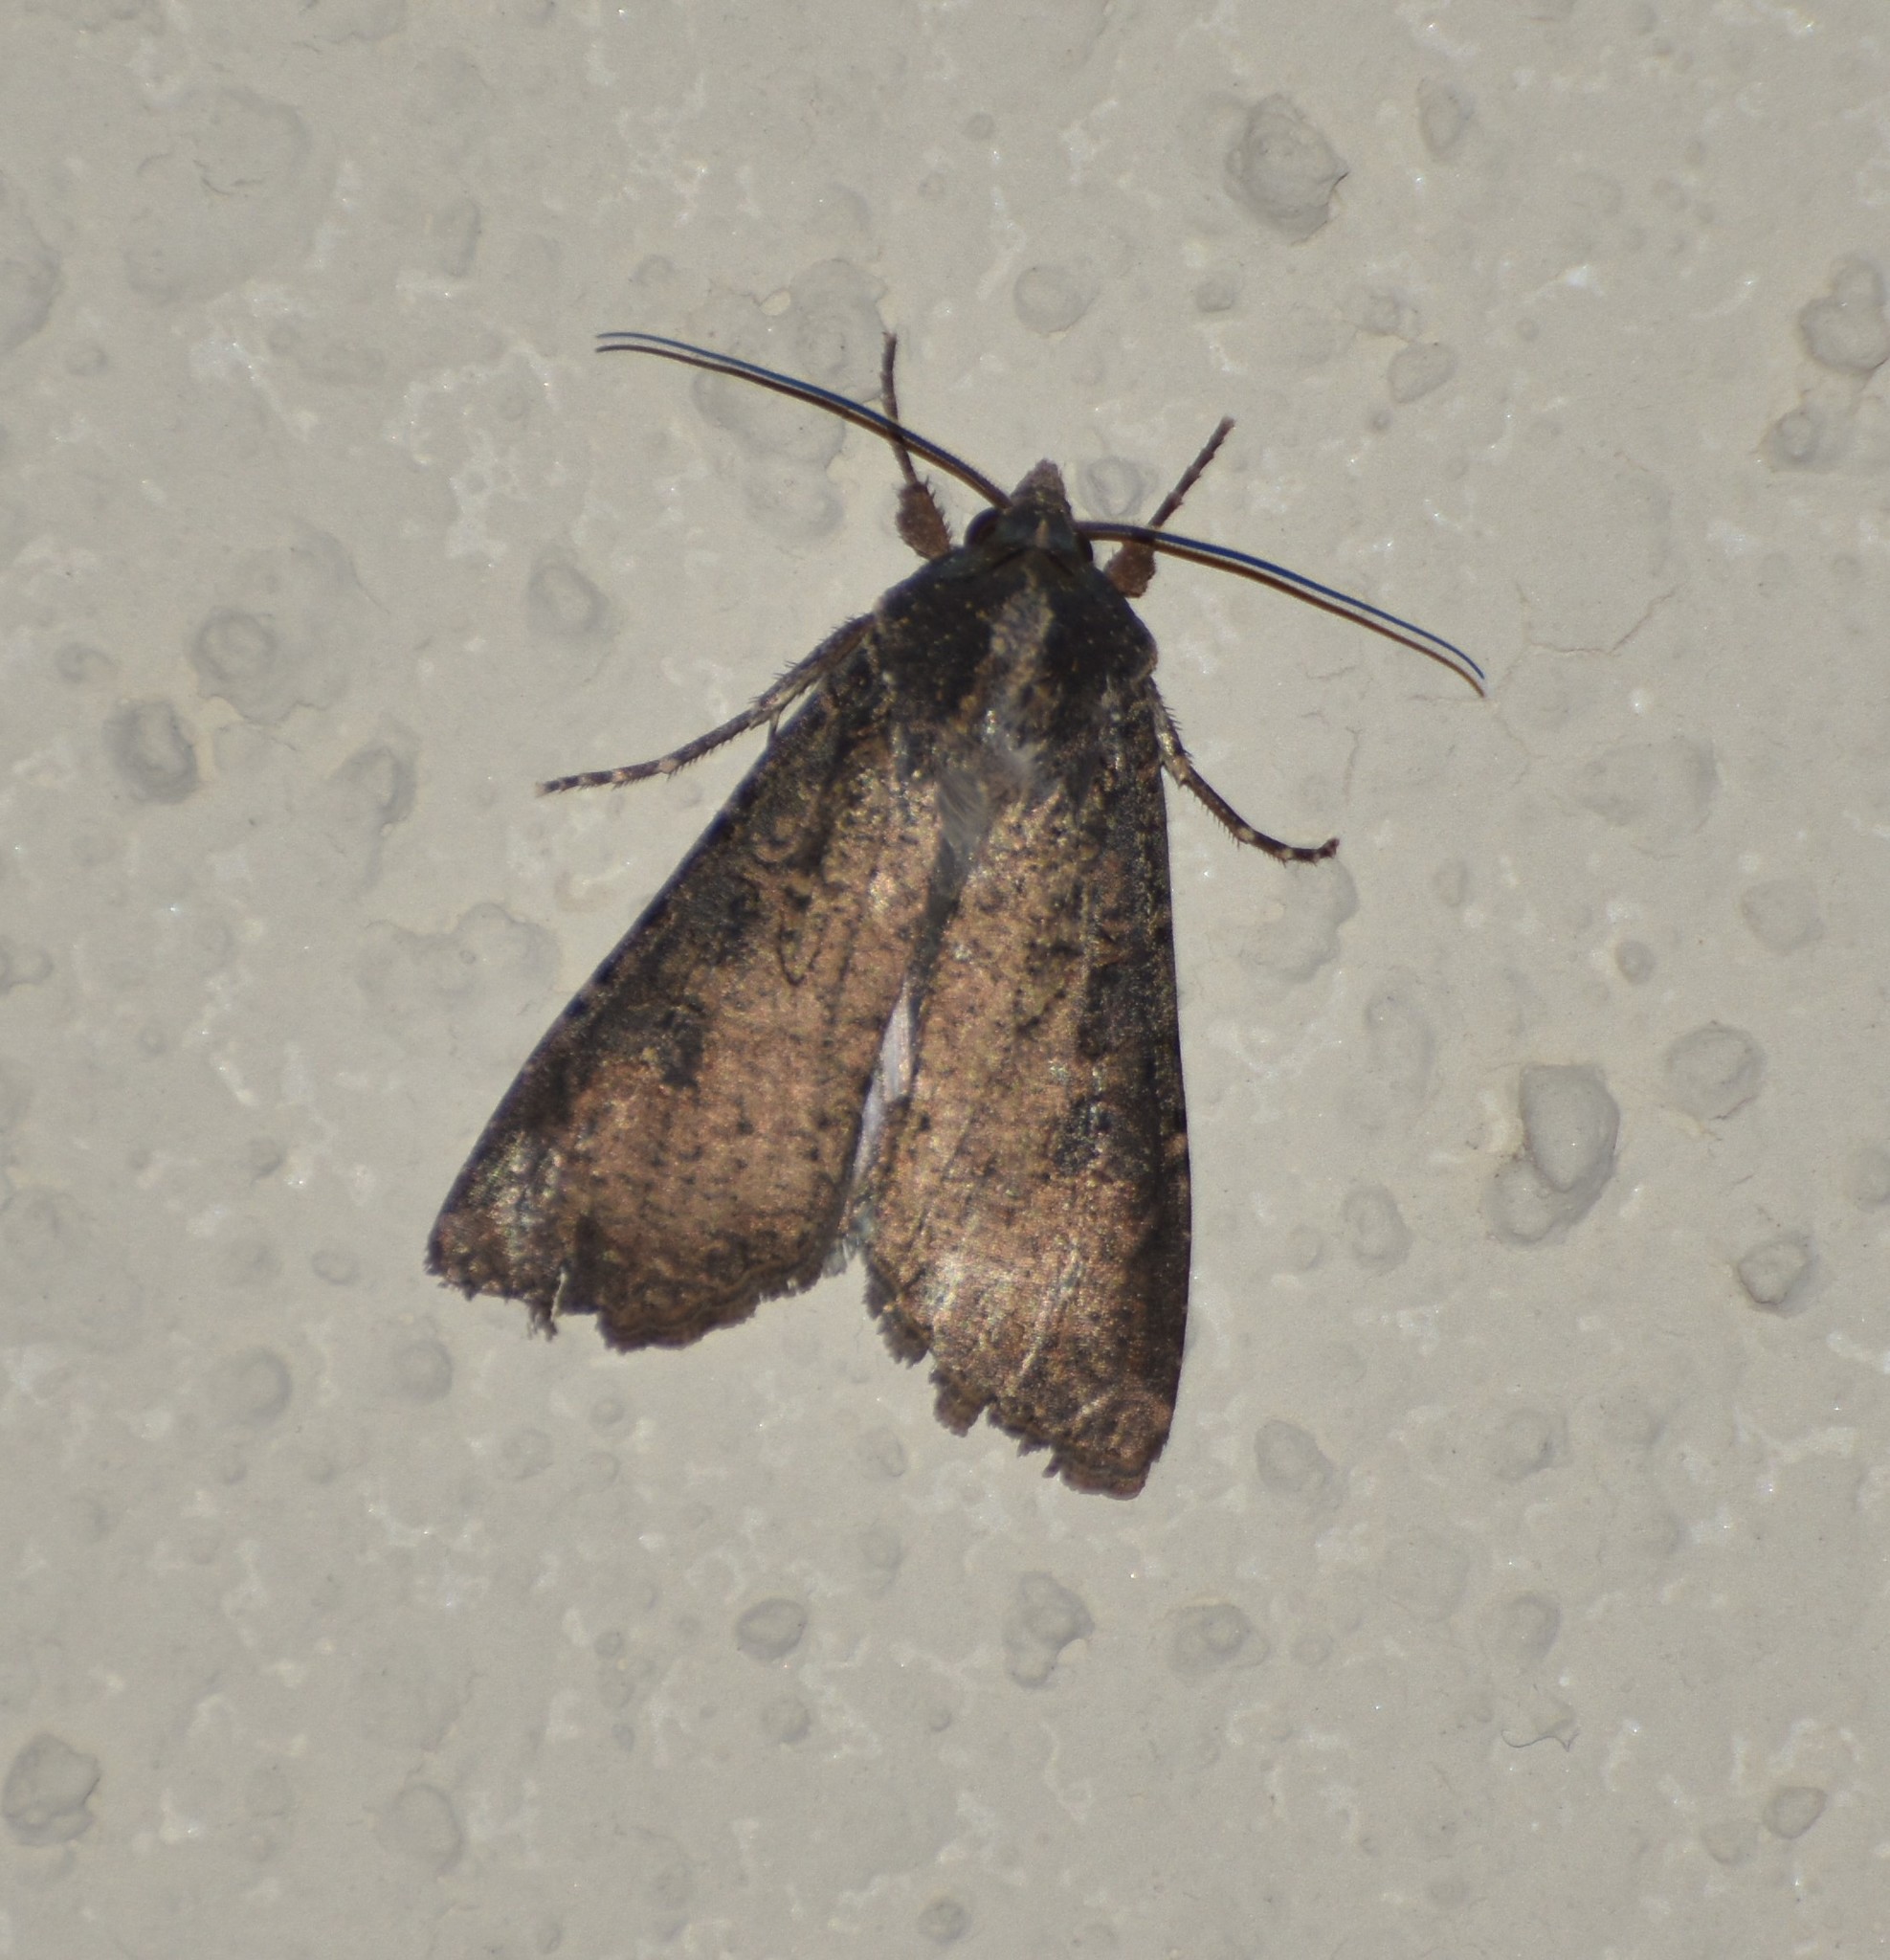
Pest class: cutworms